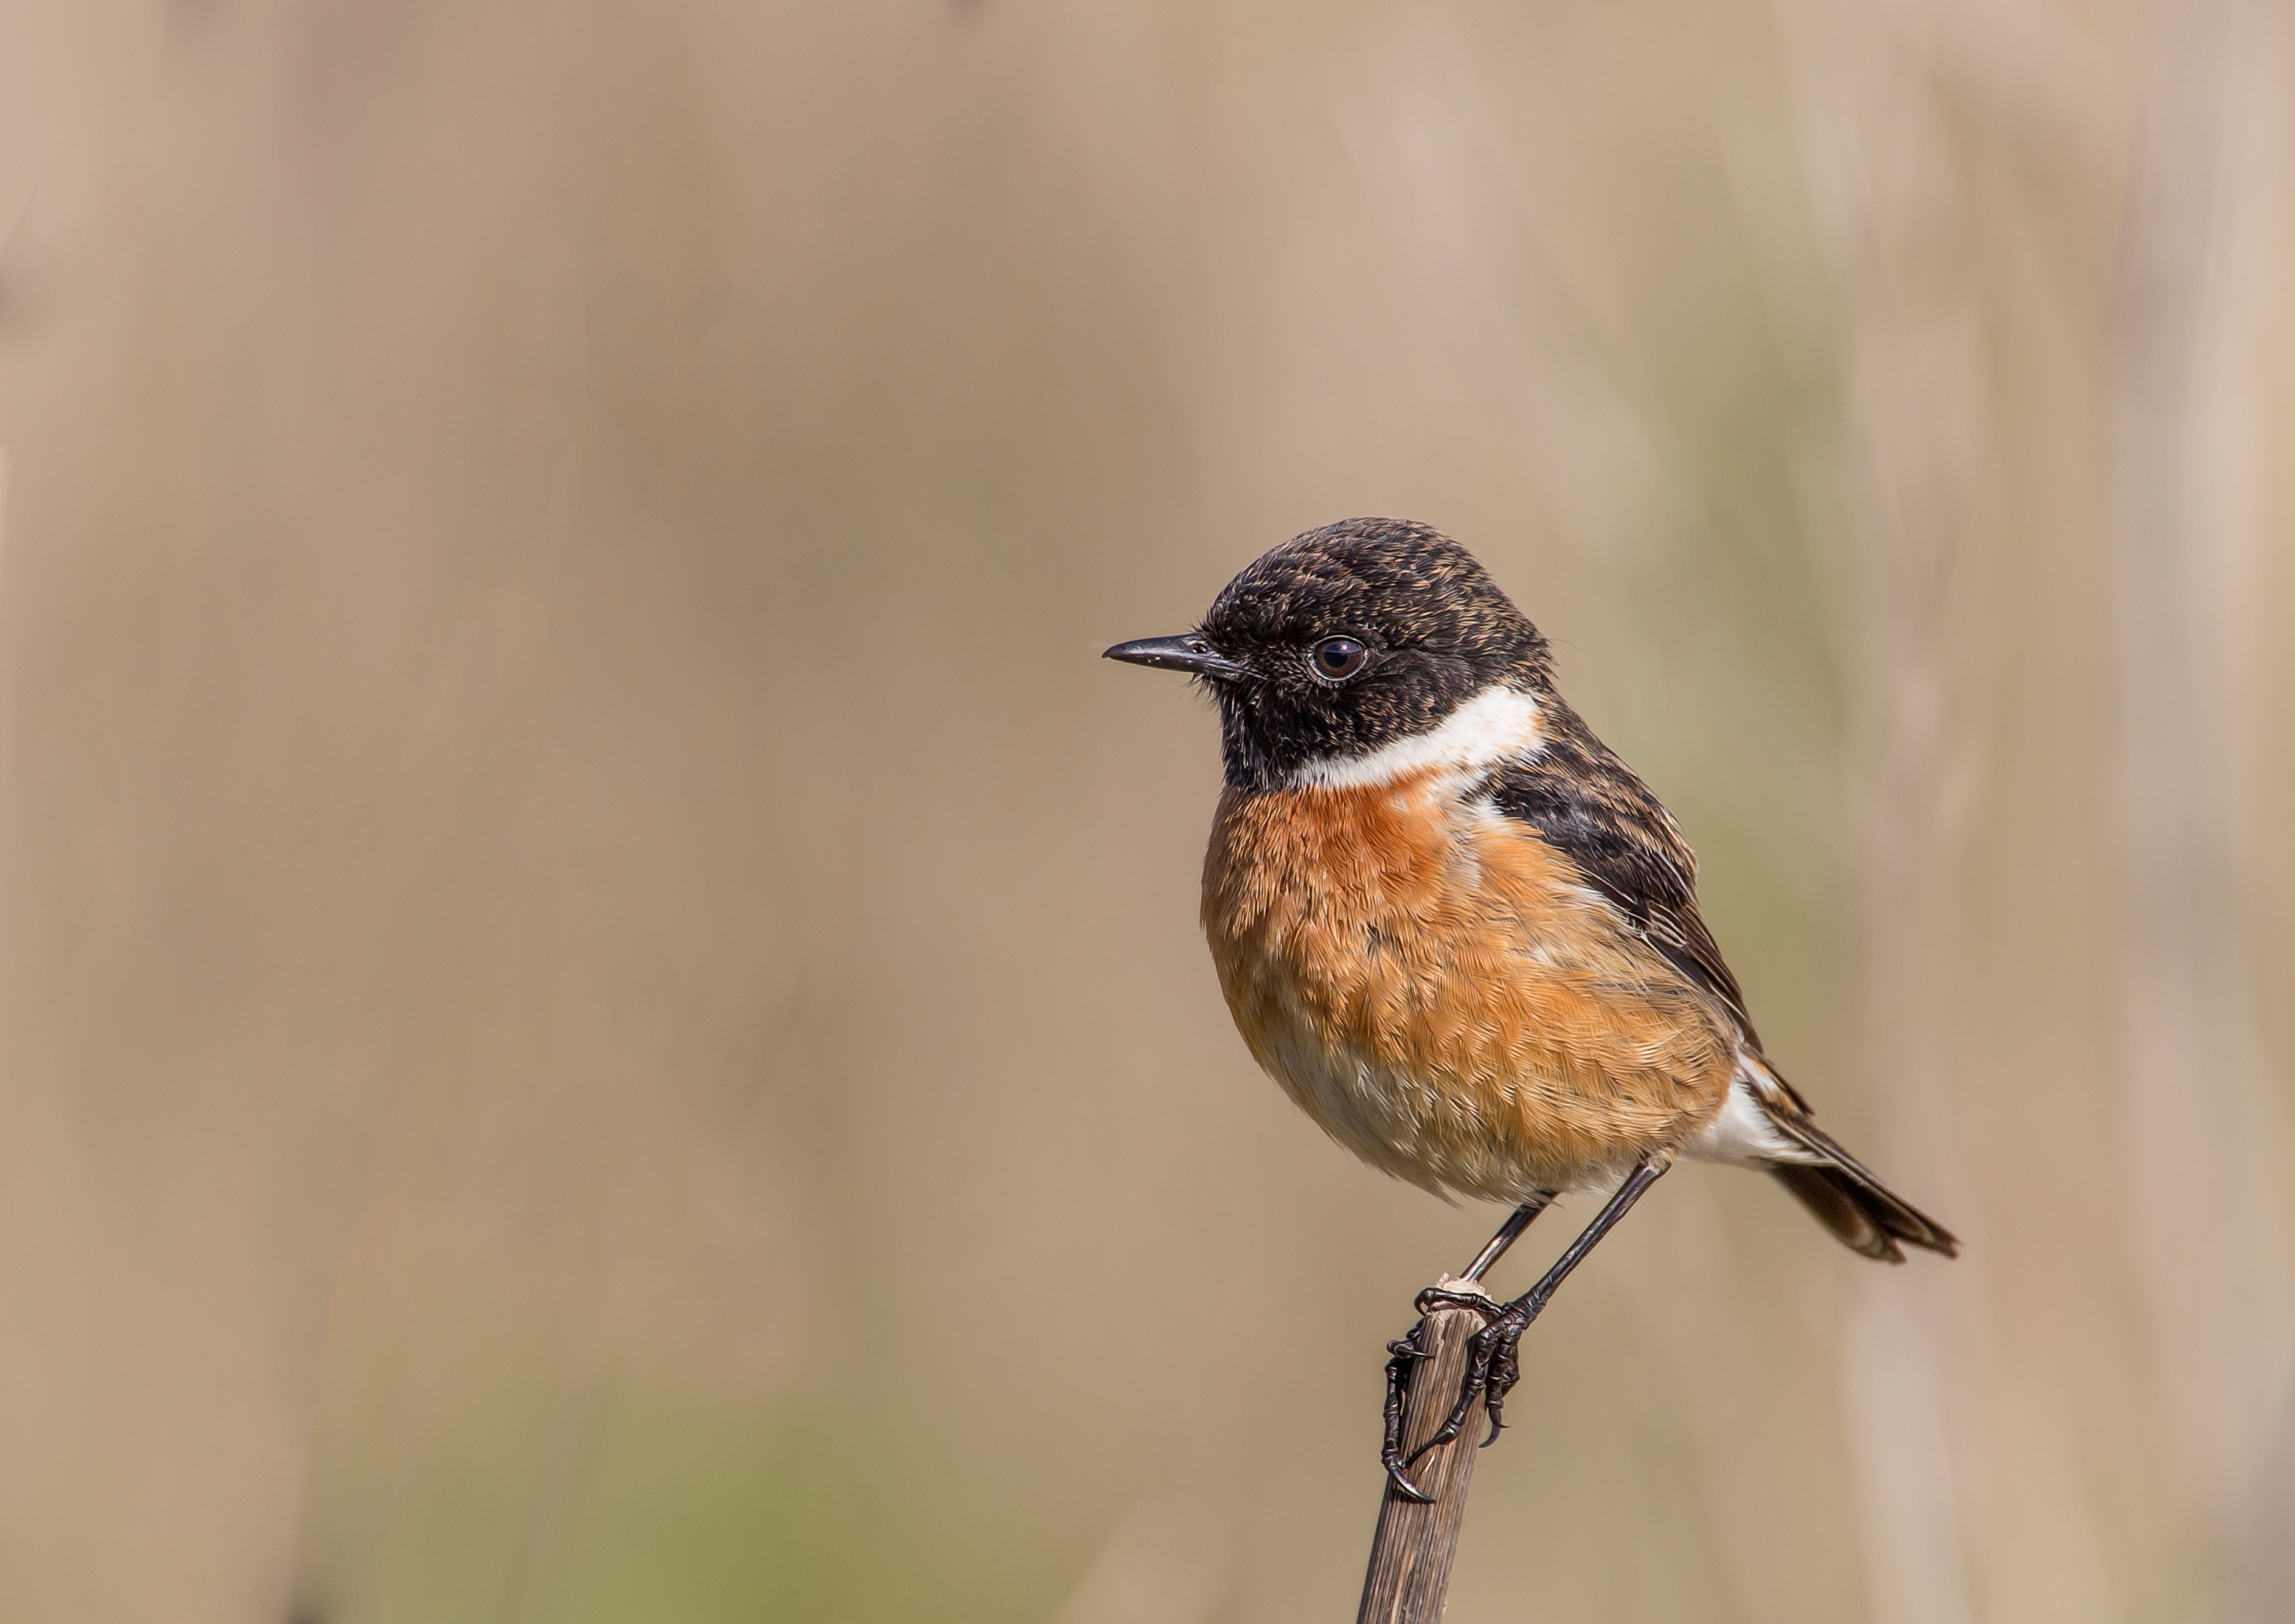
tree, nature, branch, bird, sky, peak, animal, fly, wildlife, beak, robin, fauna, birds, feathers, wings, animals, vertebrate, ave, little bird, brambling, wren, stonechat, letdown, old world flycatcher, perching bird, emberizidae, european robin